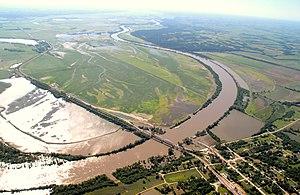
Le village de Rulo est situé dans le comté de Richardson, dans l’État du Nebraska, aux États-Unis. Sa population s’élevait à 172 habitants lors du recensement de 2010, estimée à 162 habitants en 2017.